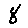
Label: 8